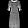
Label: Dress